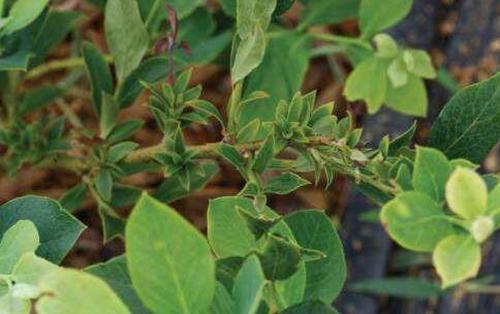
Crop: blueberry
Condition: healthy